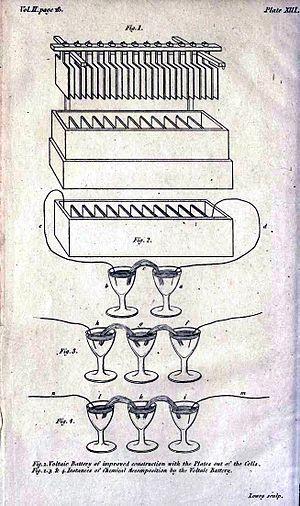
Jane Marcet a écrit plusieurs livres de vulgarisation scientifique.